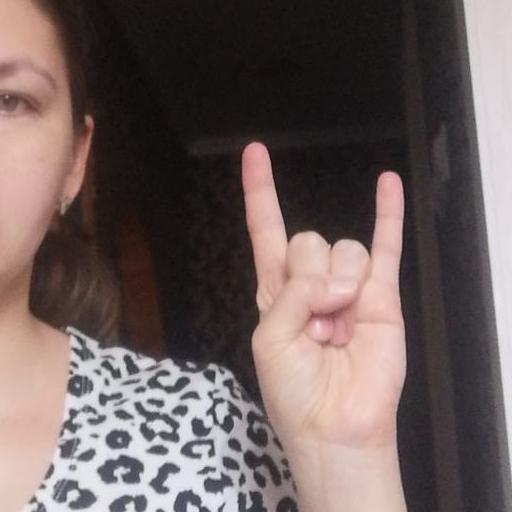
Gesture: rock